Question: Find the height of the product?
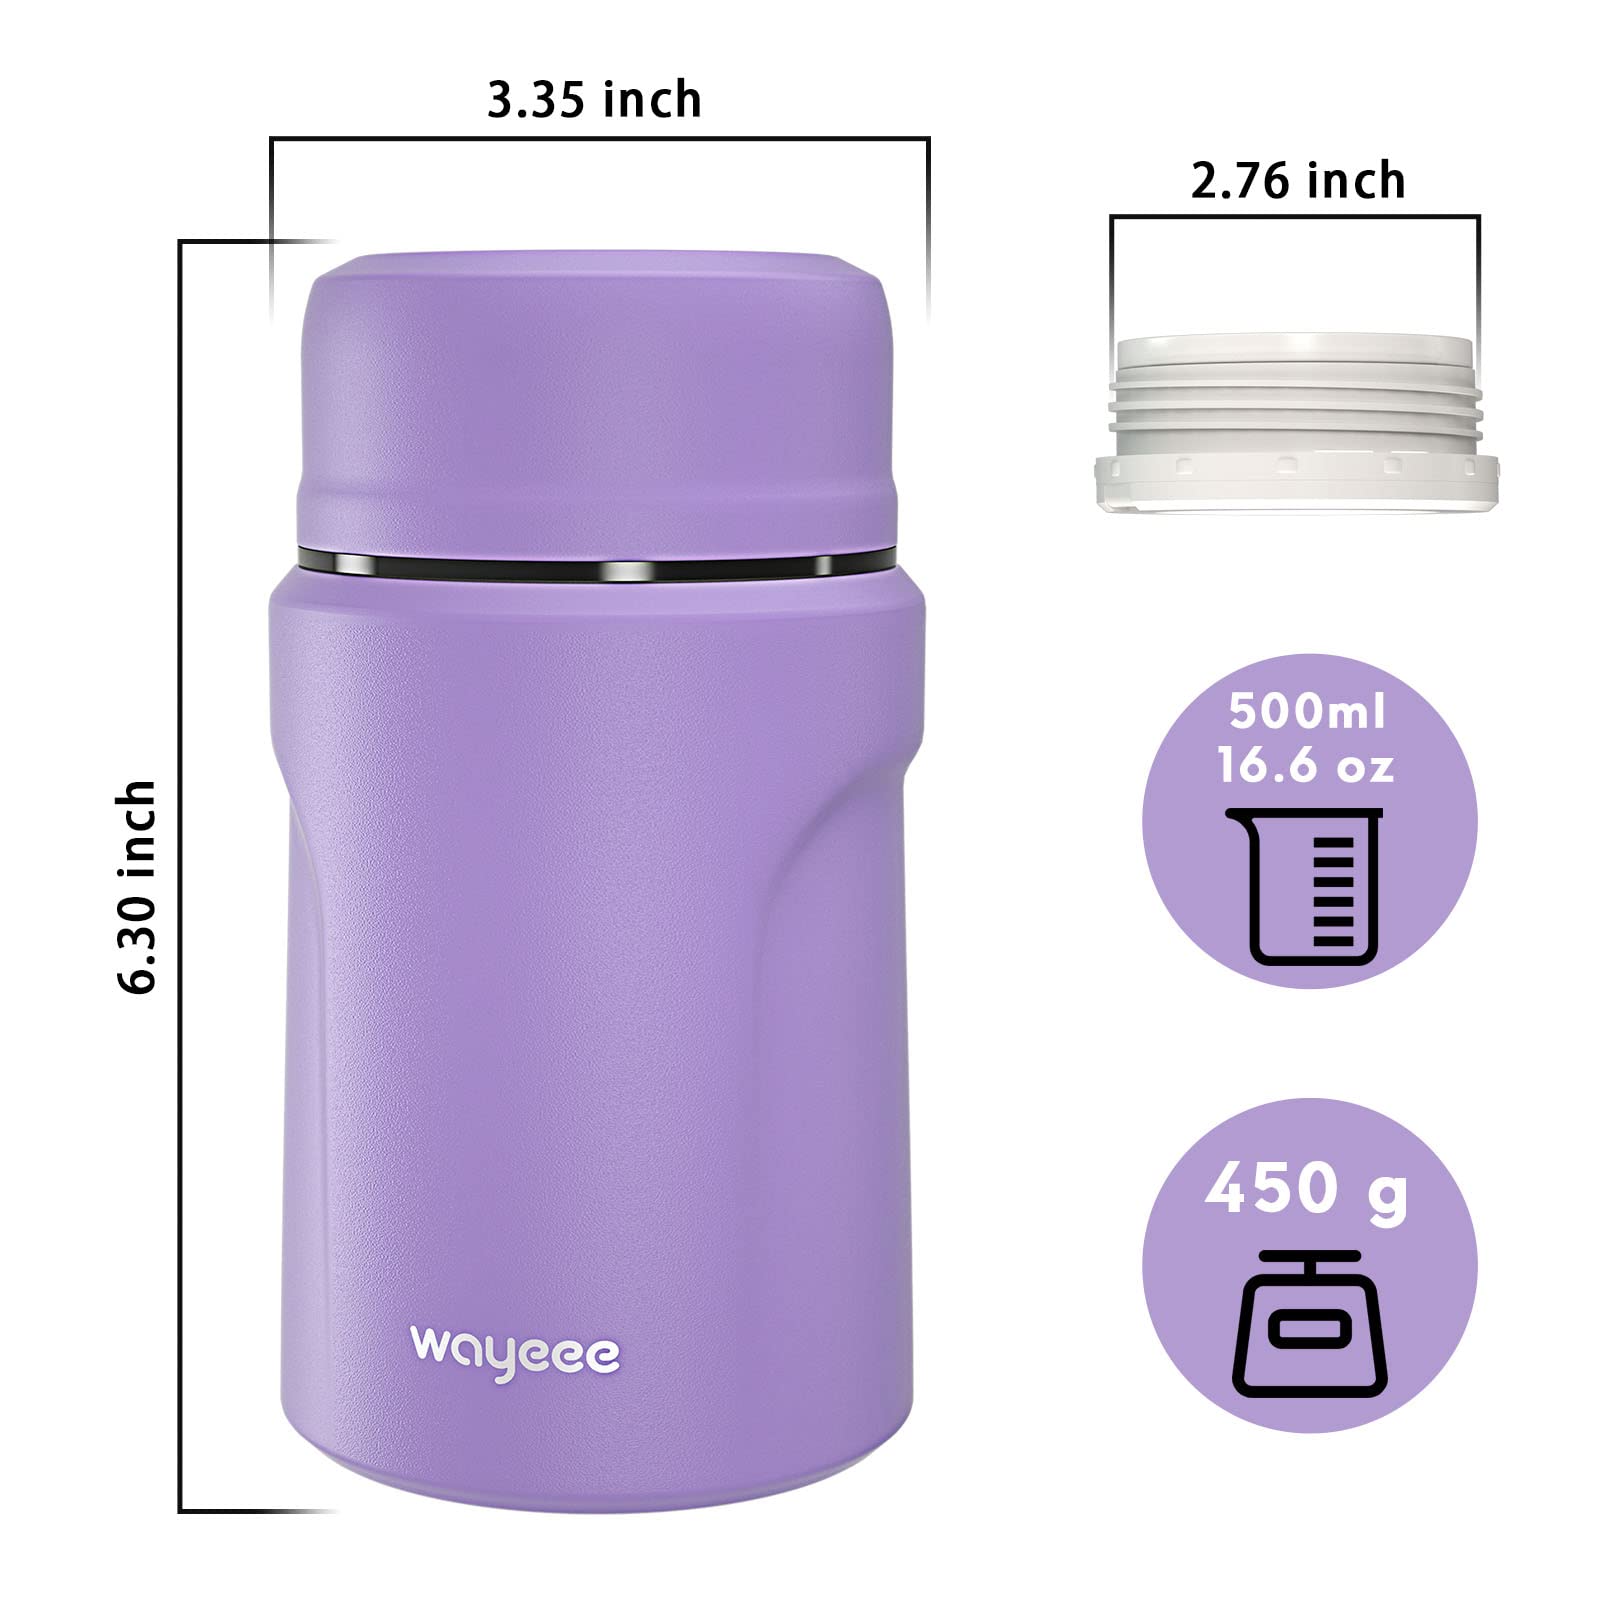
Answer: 6.3 inch